Hand Maid May

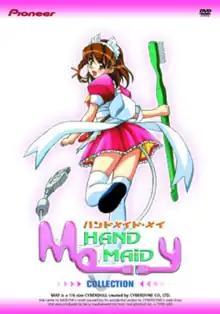
DVD box set cover art

is a Japanese anime television series created by Jūzō Mutsuki and Wonderfarm and produced by NBCUniversal Entertainment Japan, Pioneer Entertainment (USA) LP., and TNK. It is directed by Shinichiro Kimura and Tetsuya Yanagisawa, with Kazuki Matsui handling series composition, Katsuzō Hirata designing the characters and Toshio Masuda composing the music. The anime first aired on Wowow between July 6 and September 22, 2000, running for 10 episodes. An OVA was bundled with a DVD box set released on February 21, 2001. The series centers on the adventures of the main character, Kazuya Saotome, and a robotic Cyberdoll named May. Formerly available from Geneon in the United States, Discotek Media will release the series on Blu-ray Disc in 2024.